Sadako 3D

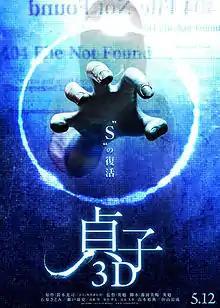
Japanese theatrical release poster

is a 2012 supernatural horror film directed by Tsutomu Hanabusa, loosely based on the novel "S" by Koji Suzuki. The film is both a soft reboot of the series and a loose sequel to "Spiral" (1998), the original forgotten sequel to "Ring" (1998) that was replaced by "Ring 2" (1999), which this film ignores in the continuity.